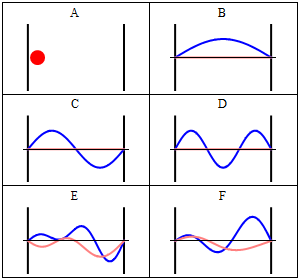
En physique, la quantité de mouvement est le produit de la masse par le vecteur vitesse d'un corps matériel supposé ponctuel. Il s'agit donc d'une grandeur vectorielle, définie par, qui dépend du référentiel d'étude. Par additivité, il est possible de définir la quantité de mouvement d'un corps non ponctuel, dont il est possible de démontrer qu'elle est égale à la quantité de mouvement de son centre d'inertie affecté de la masse totale du système, soit. Son unité est le kg m s⁻¹.